Elk

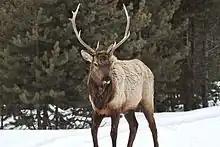

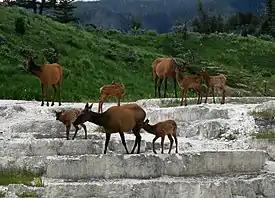

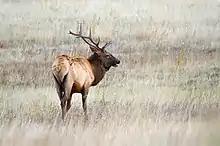
Bull elk in late autumn, Banff National Park, Alberta, Canada

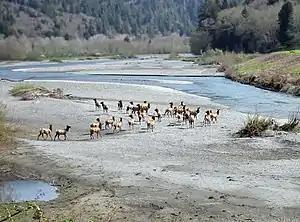
A herd of Roosevelt elk in California

Members of the genus "Cervus" (and hence early relatives or possible ancestors of the elk) first appear in the fossil record 25 million years ago, during the Oligocene in Eurasia, but do not appear in the North American fossil record until the early Miocene. The extinct Irish elk ("Megaloceros") was not a member of the genus "Cervus" but rather the largest member of the wider deer family (Cervidae) known from the fossil record.